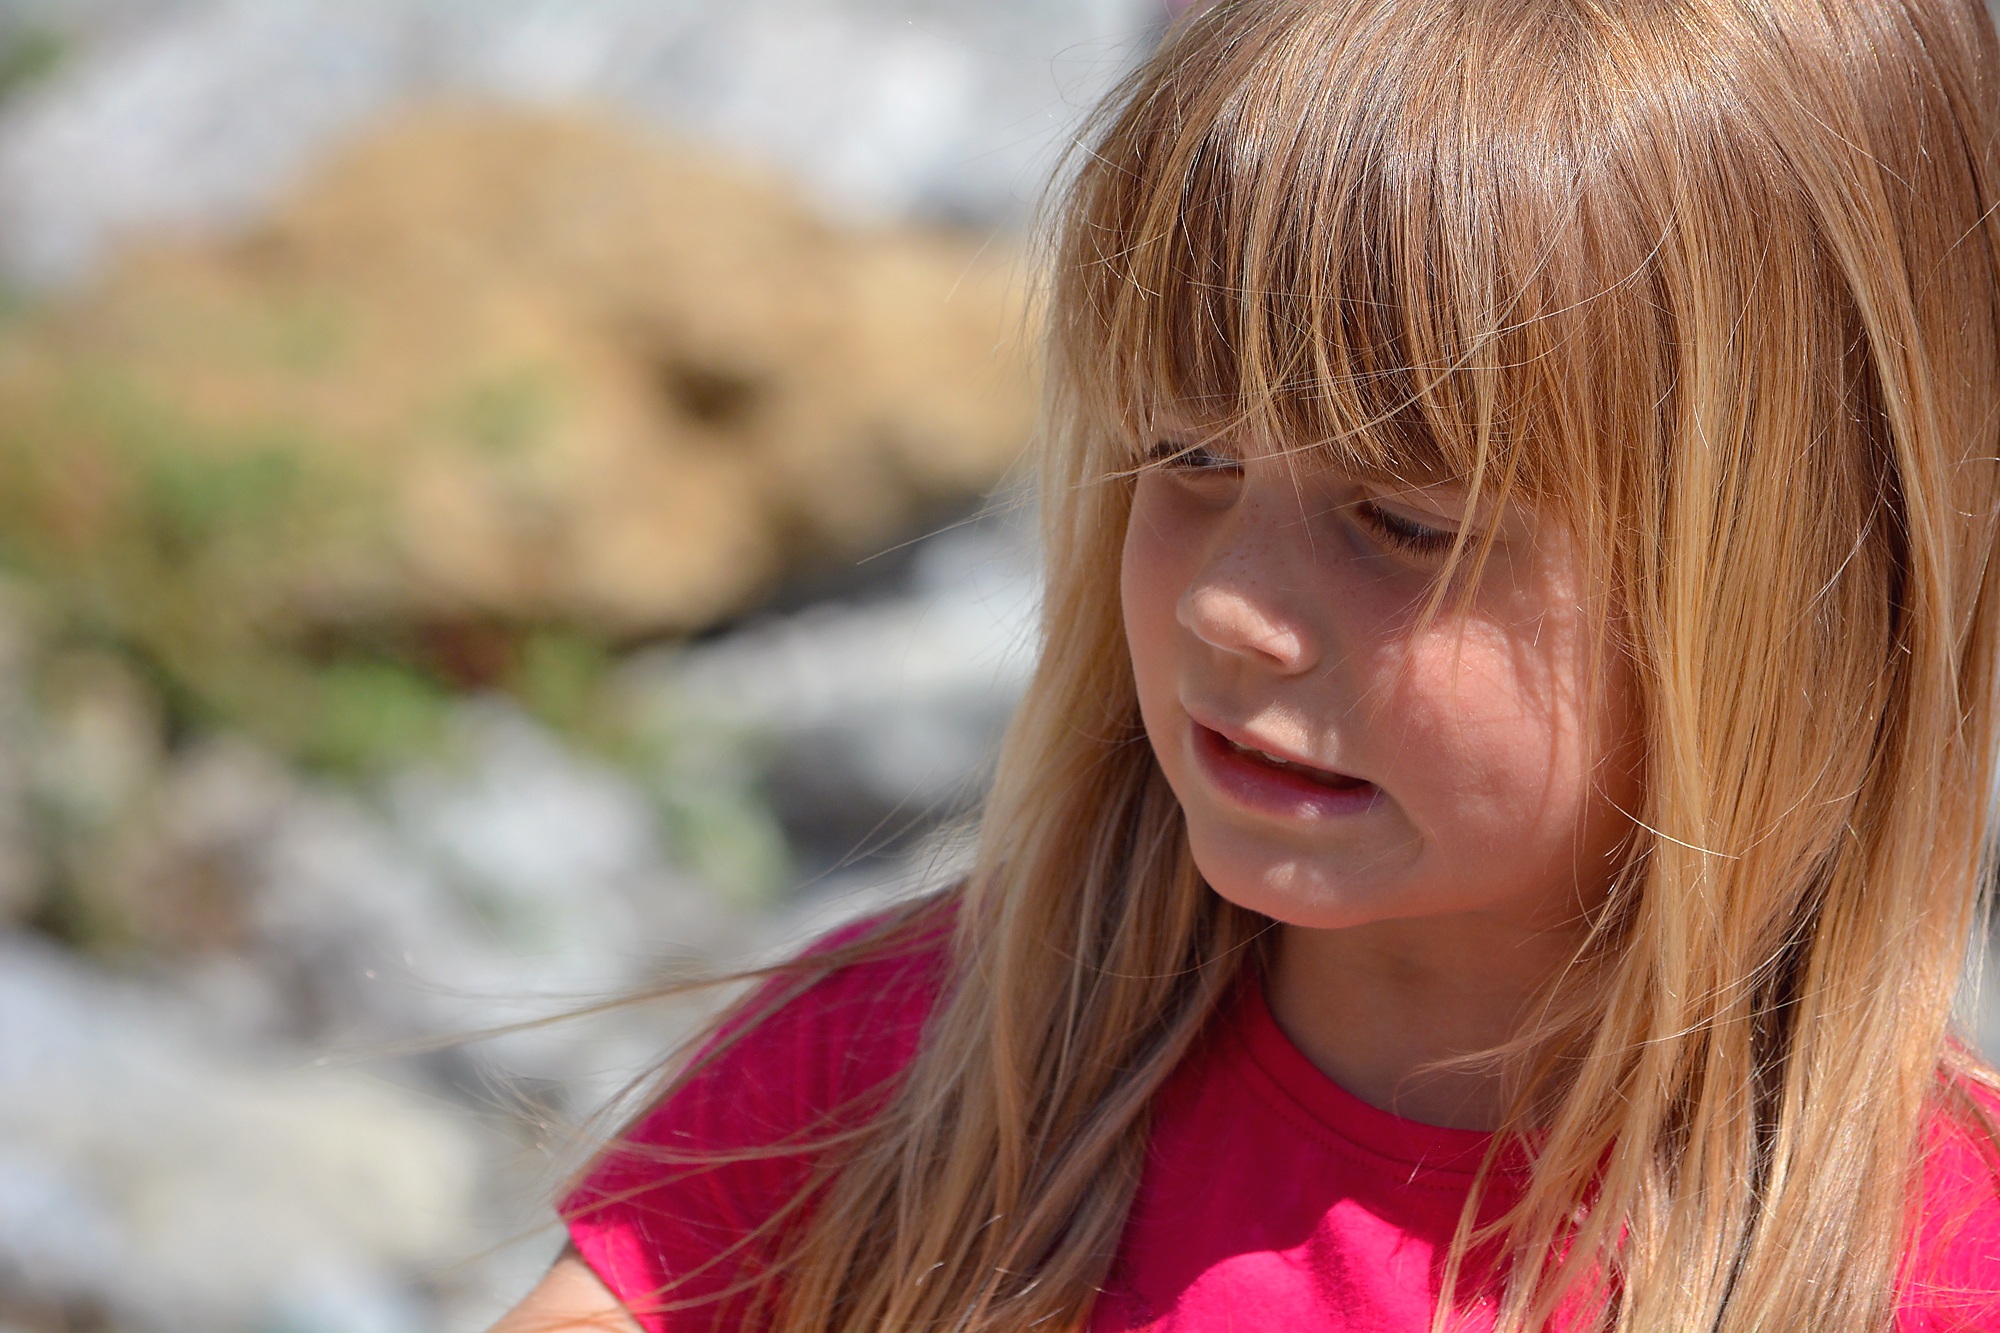
person, girl, woman, hair, photography, flower, view, portrait, model, spring, color, autumn, child, human, lady, close, facial expression, season, hairstyle, smile, long hair, close up, face, nose, eye, head, skin, beauty, blond, organ, emotion, photo shoot, brown hair, portrait photography